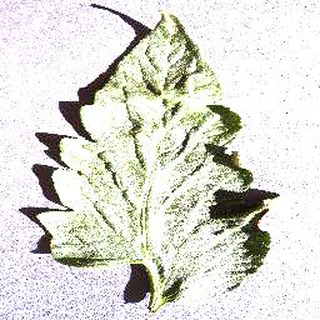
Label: healthy_tomato